Lover (Taylor Swift song)

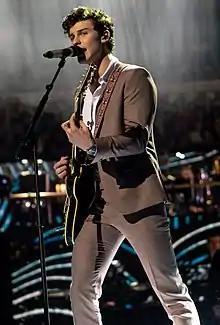
Shawn Mendes performing on guitar

Republic Records released three alternate versions of "Lover". The first, a duet remix featuring the Canadian singer Shawn Mendes, was released on November 13, 2019. Mendes contributed verses written by himself. Media publications praised Mendes's verses and falsetto vocals but complained that they occasionally became cloying. The second, a remix subtitled "First Dance Remix", whose title refers to a newly-wed couple's opening dance at a wedding, was released on November 26, 2019. Featuring an orchestral arrangement used in Swift's performance at the 2019 American Music Awards, it received positive reviews for its ballroom atmosphere. The third, a live version subtitled "Live at Paris", recorded at Swift's City of Lover concert, was released on May 17, 2020.